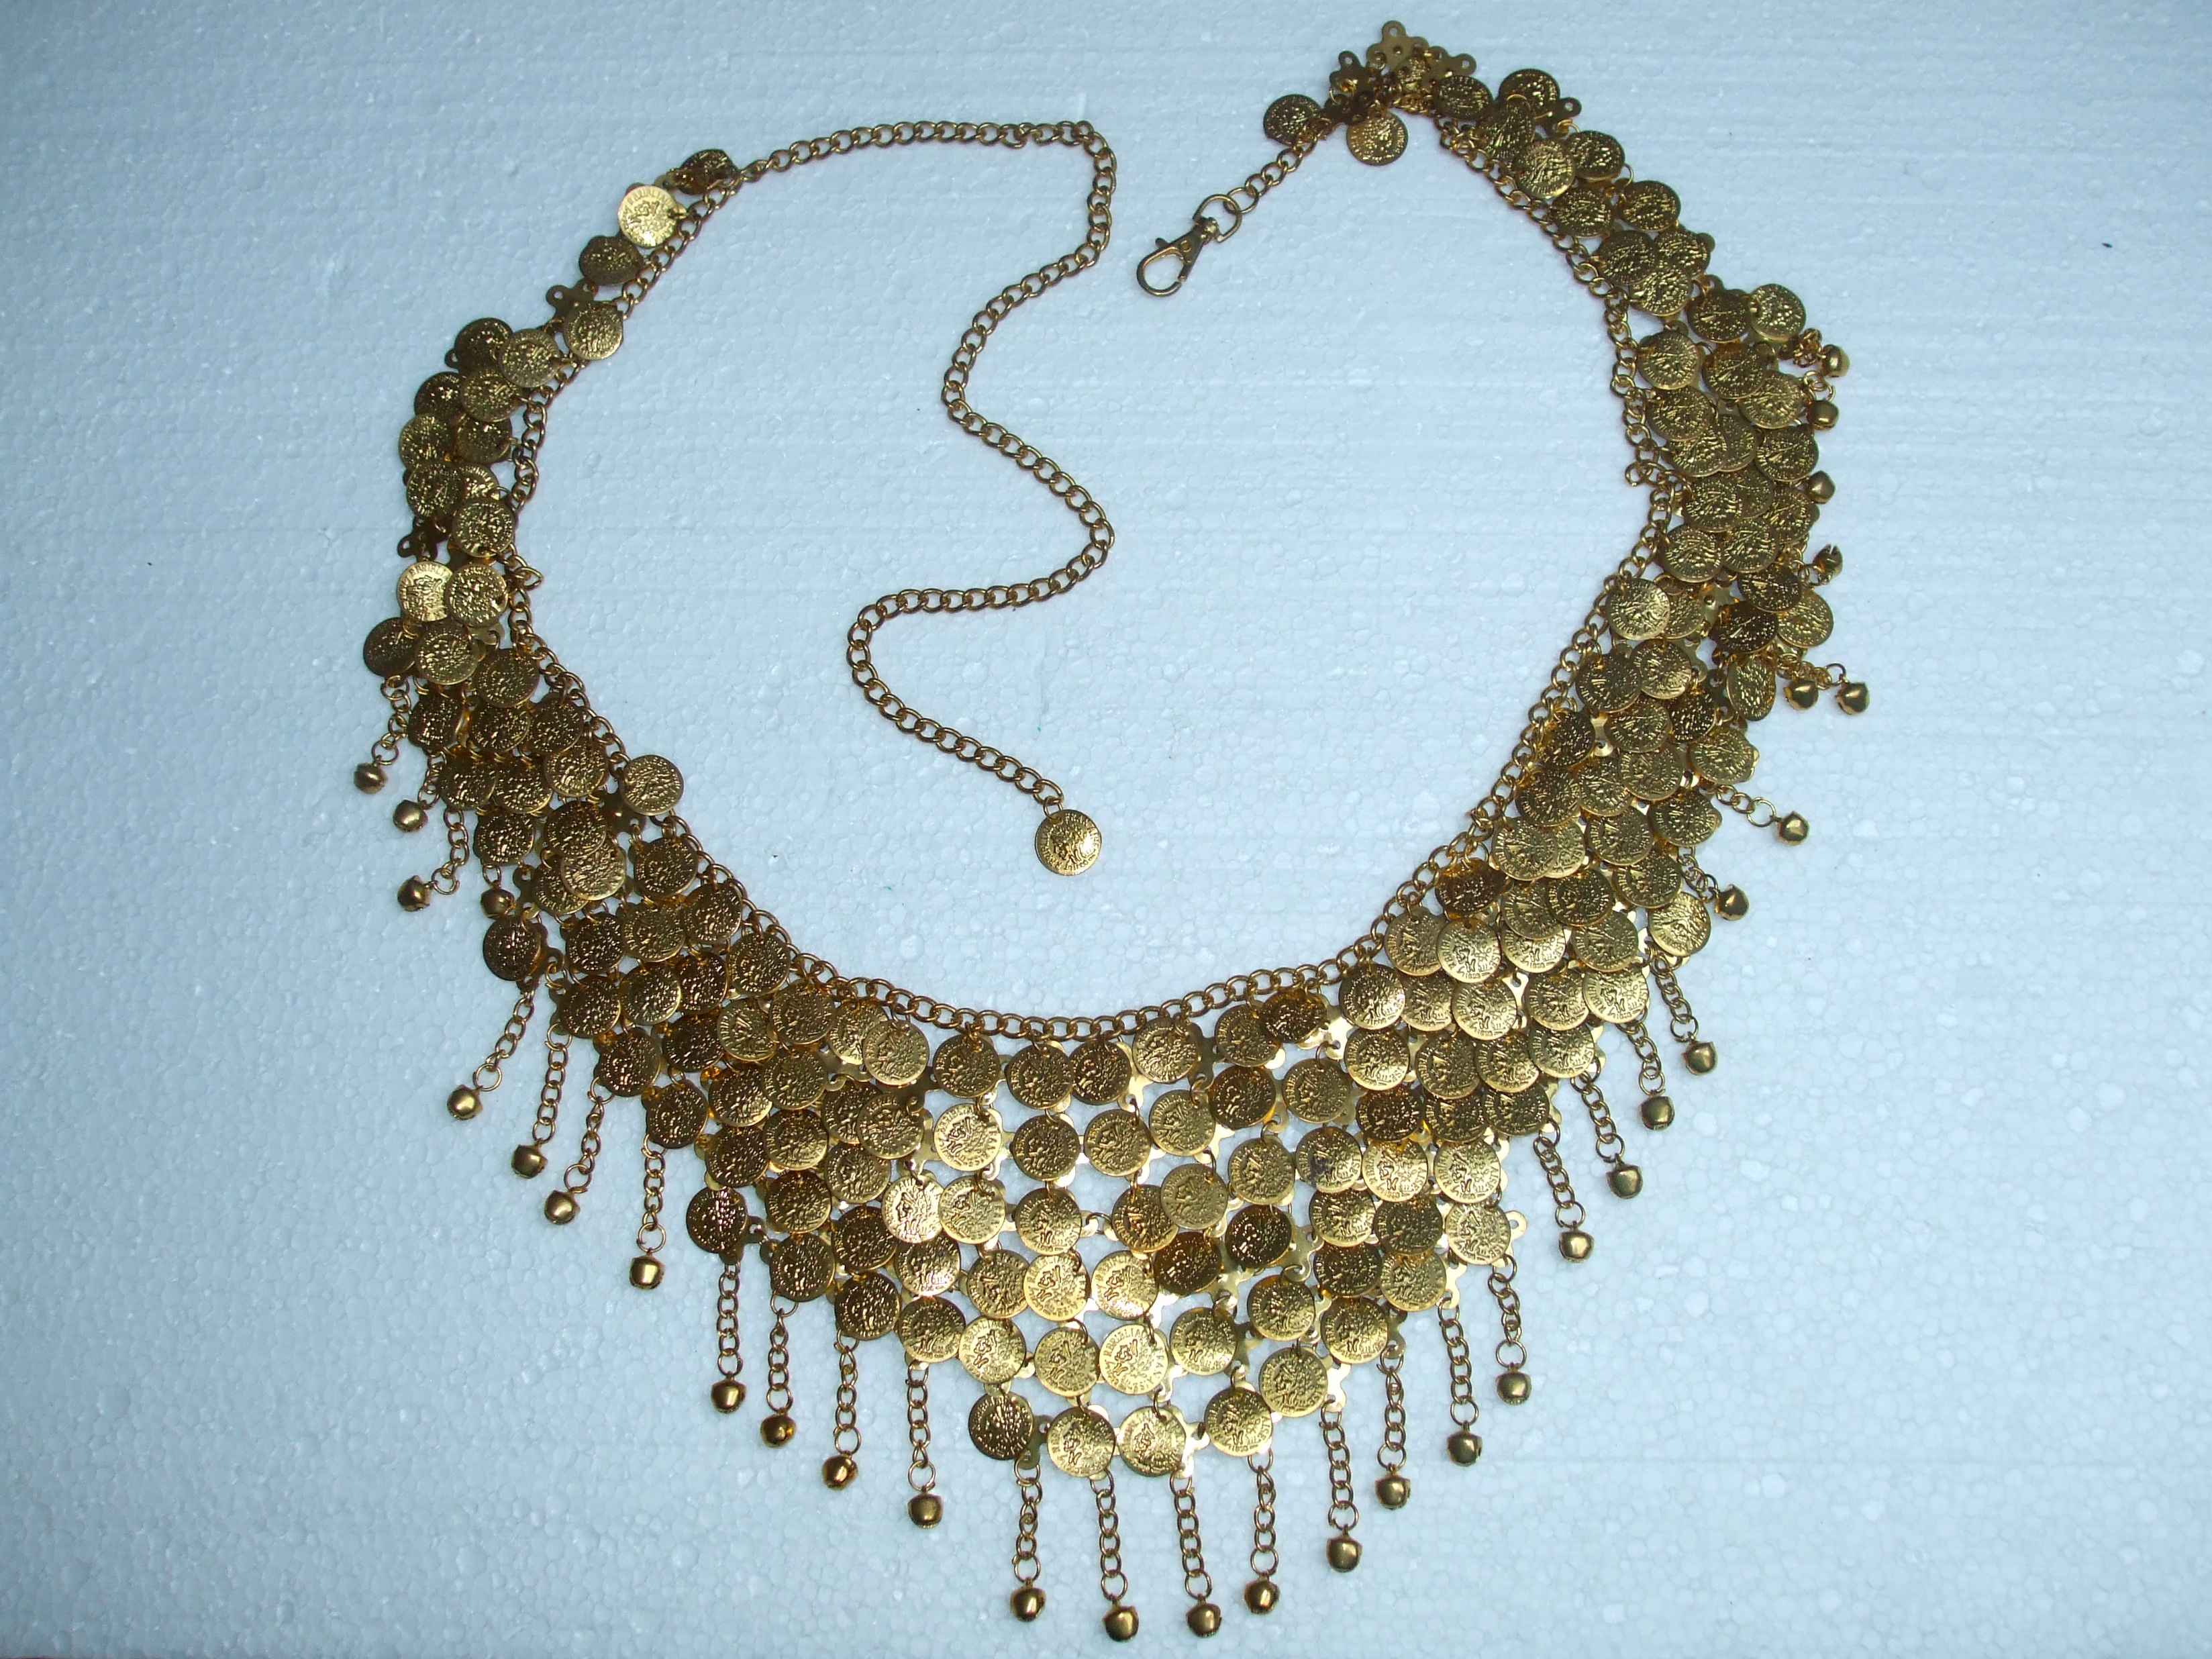
chain, fashion, bead, necklace, jewellery, art, gold, fashion accessory, jablonec